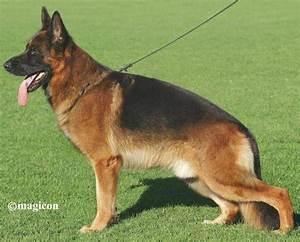
dog